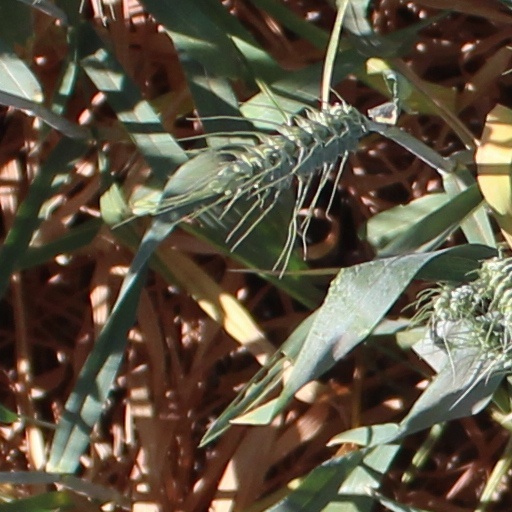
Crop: wheat